Leonard Gale

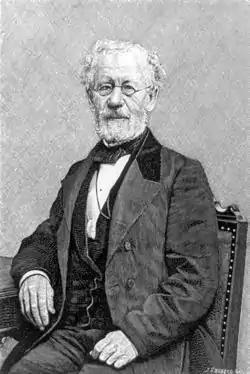
Leonard Gale, who helped Samuel Morse achieve the technological breakthrough of getting the telegraphic signal to travel long distances over wire

Leonard Dunnell Gale (July 25, 1800 – October 22, 1883) was a professor of chemistry and mineralogy who helped Samuel Morse develop the electromagnetic telegraph.